The Ikettes

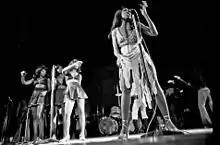
Tina Turner and the Ikettes (Ester Jones, Gail Stevens and Edna LeJeune Richardson) performing in Hamburg in 1972

There were a few lineup changes in 1973 with the absence of Ester Jones and Enda Richardson. Jones temporarily left after she was fined for being late onstage. The Ikettes weren't paid much and were often fined by the Turners for "inexcusables" such as tardiness, no-shows at rehearsals, miscues onstage, sloppy appearance, and disruptive behavior. Jones was the "longest-lasting Ikette" and was referred to as "Motha" Ikette. She was the group's trainer and came up with most of the choreography. In February 1973, the Ikettes, consisting of Linda Sims, Linda-Shuford Williams and Alesia Butler, performed on "The Midnight Special". The Ikettes performed on "The Midnight Special" again in November 1973; Linda Sims was joined by Edna Richardson and Charlotte Lewis. The next month Linda Sims, Charlotte Lewis and Debbie Wilson performed on the music program "Hits à Gogo" in Switzerland. Sims and Wilson along with Tina Turner provided backing vocals on Frank Zappa's albums "Over-Nite Sensation" (1973) and "Apostrophe (')" (1974), recorded at the Turners' Bolic Sound studio.